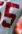
Number: 5